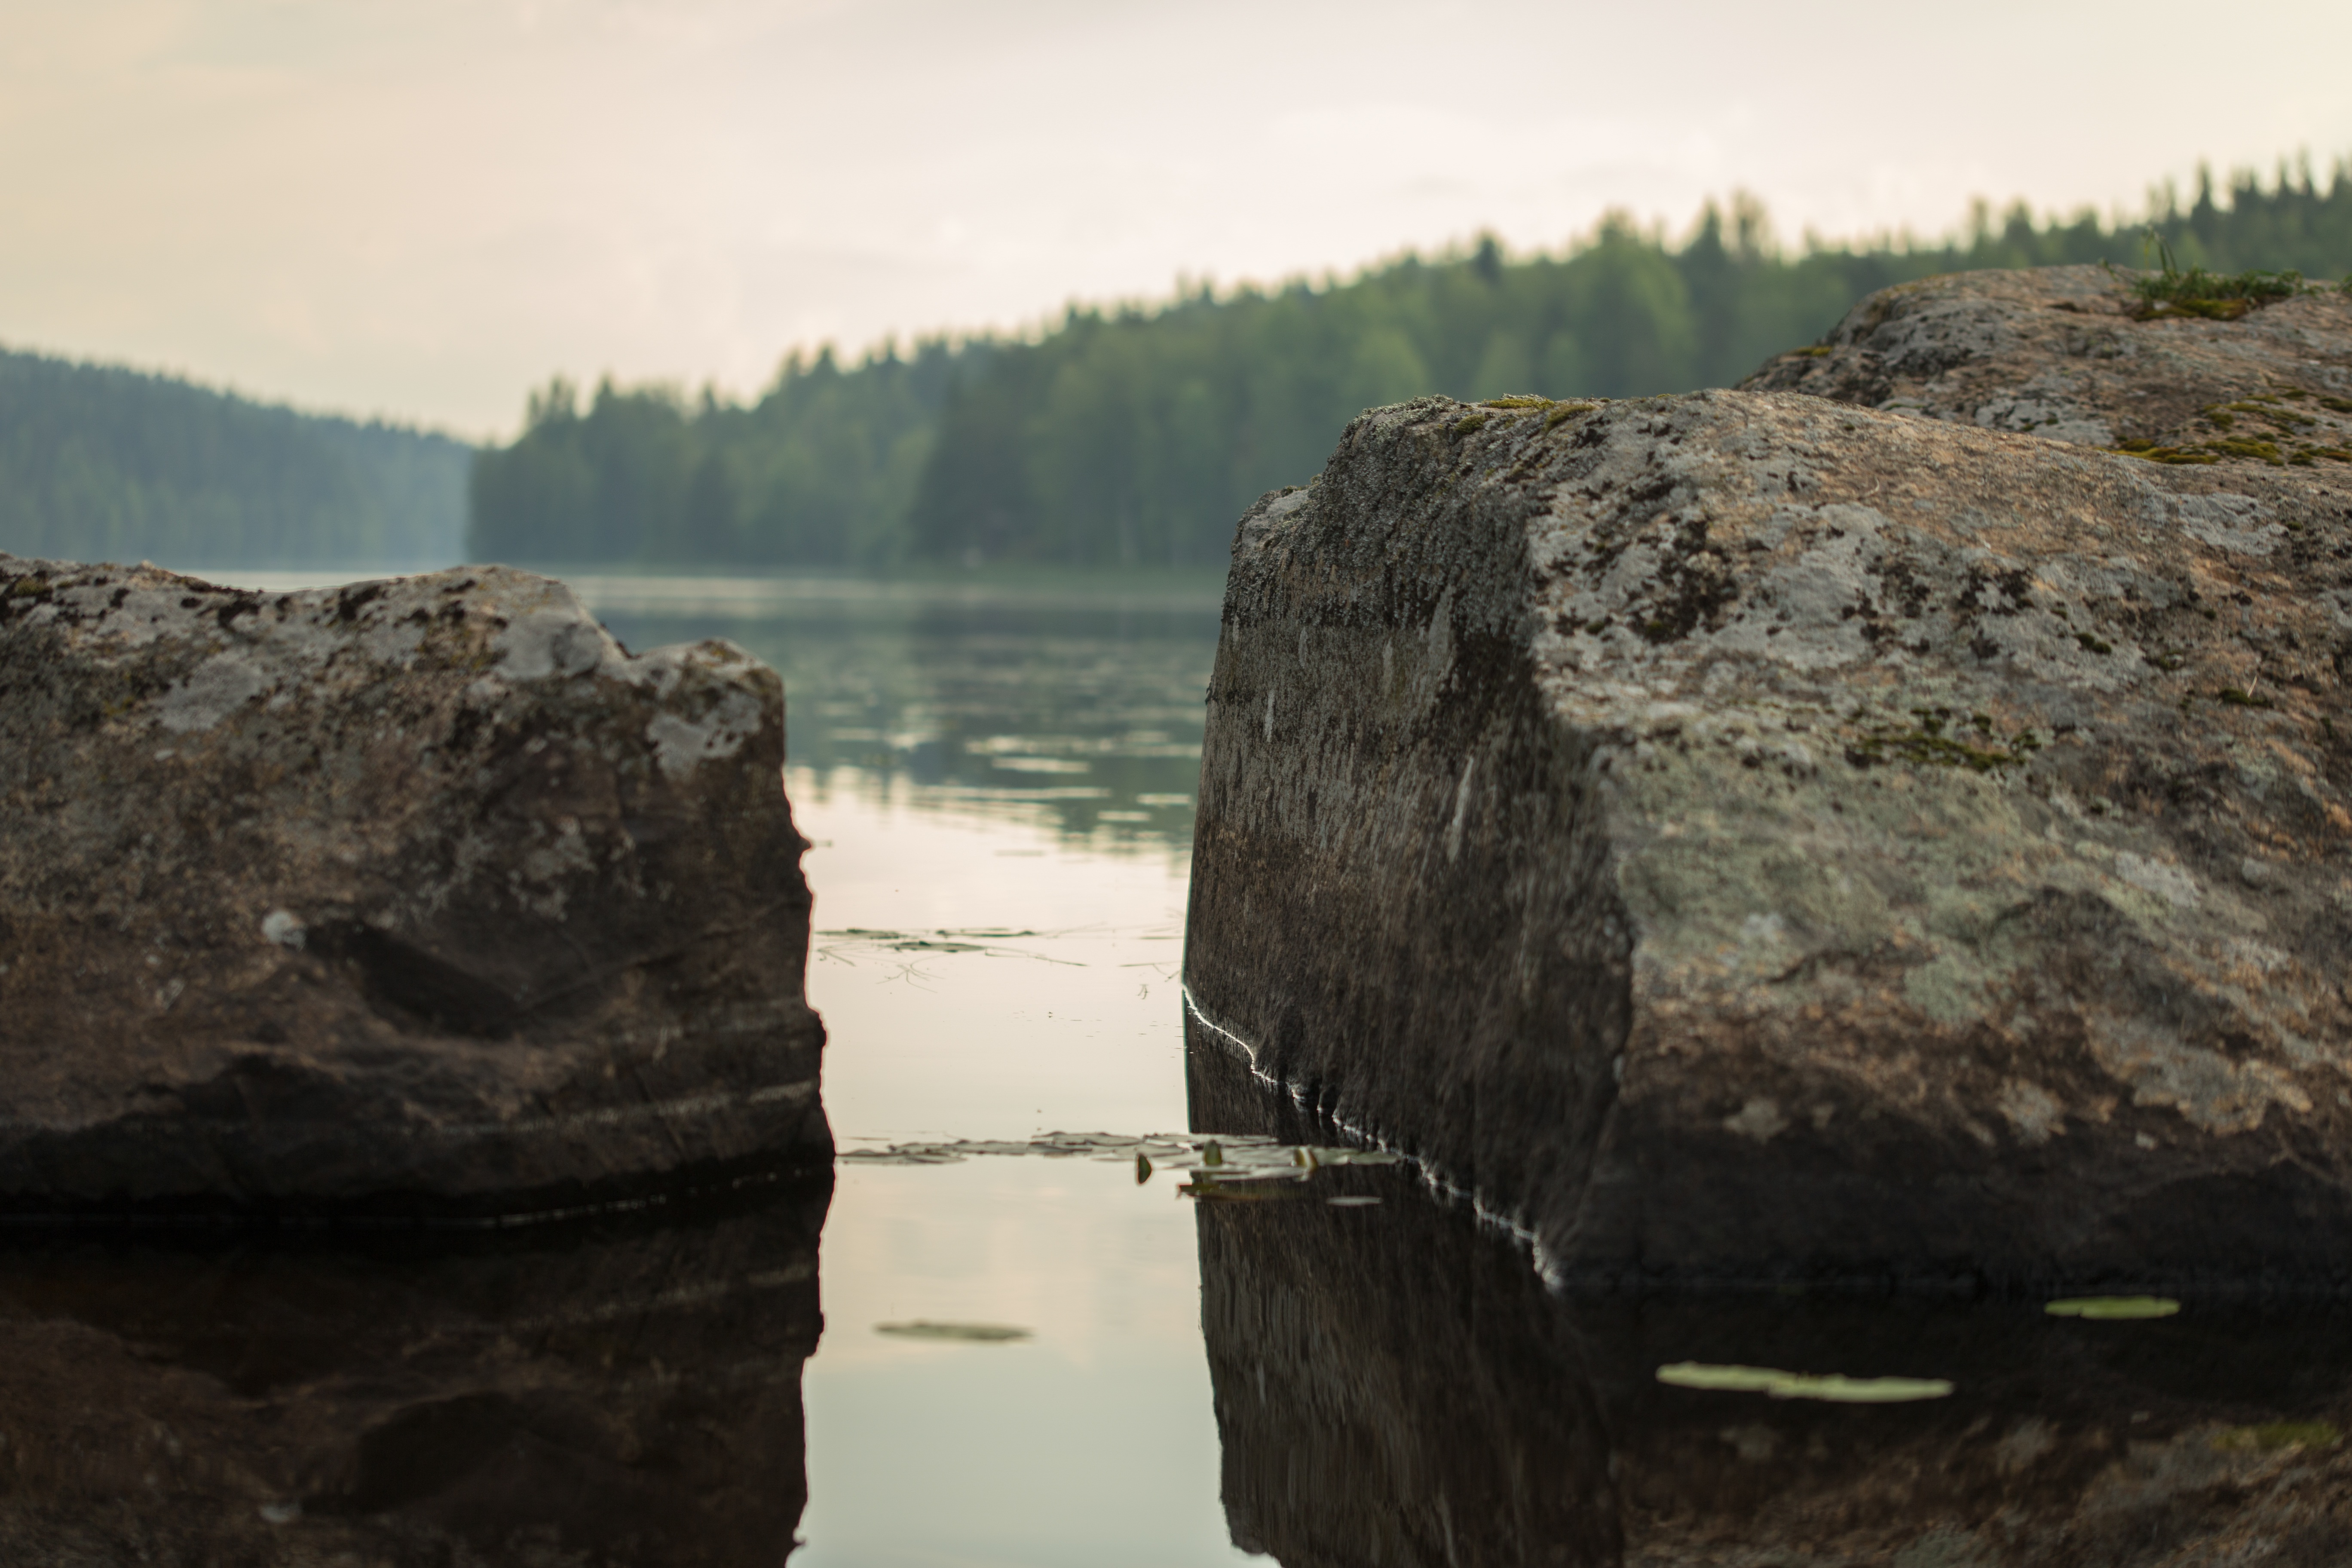
beach, sea, coast, water, rock, ocean, shore, lake, stone, summer, cliff, cove, scenic, bay, island, reservoir, terrain, material, waterway, body of water, geology, finnish